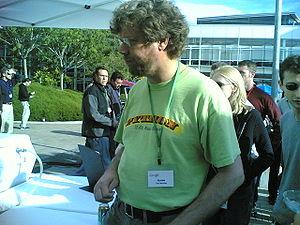
Guido van Rossum, 2001. Português: Guido van Rossum, São Francisco, Califórnia. Türkçe: Guido van Rossum.
Les prix du logiciel libre sont deux récompenses décernées chaque année par la Free Software Foundation. La première est attribuée depuis 1998 à une personnalité pour le développement du logiciel libre et la seconde depuis 2005 récompense un projet d'intérêt social et son impact sur la société.